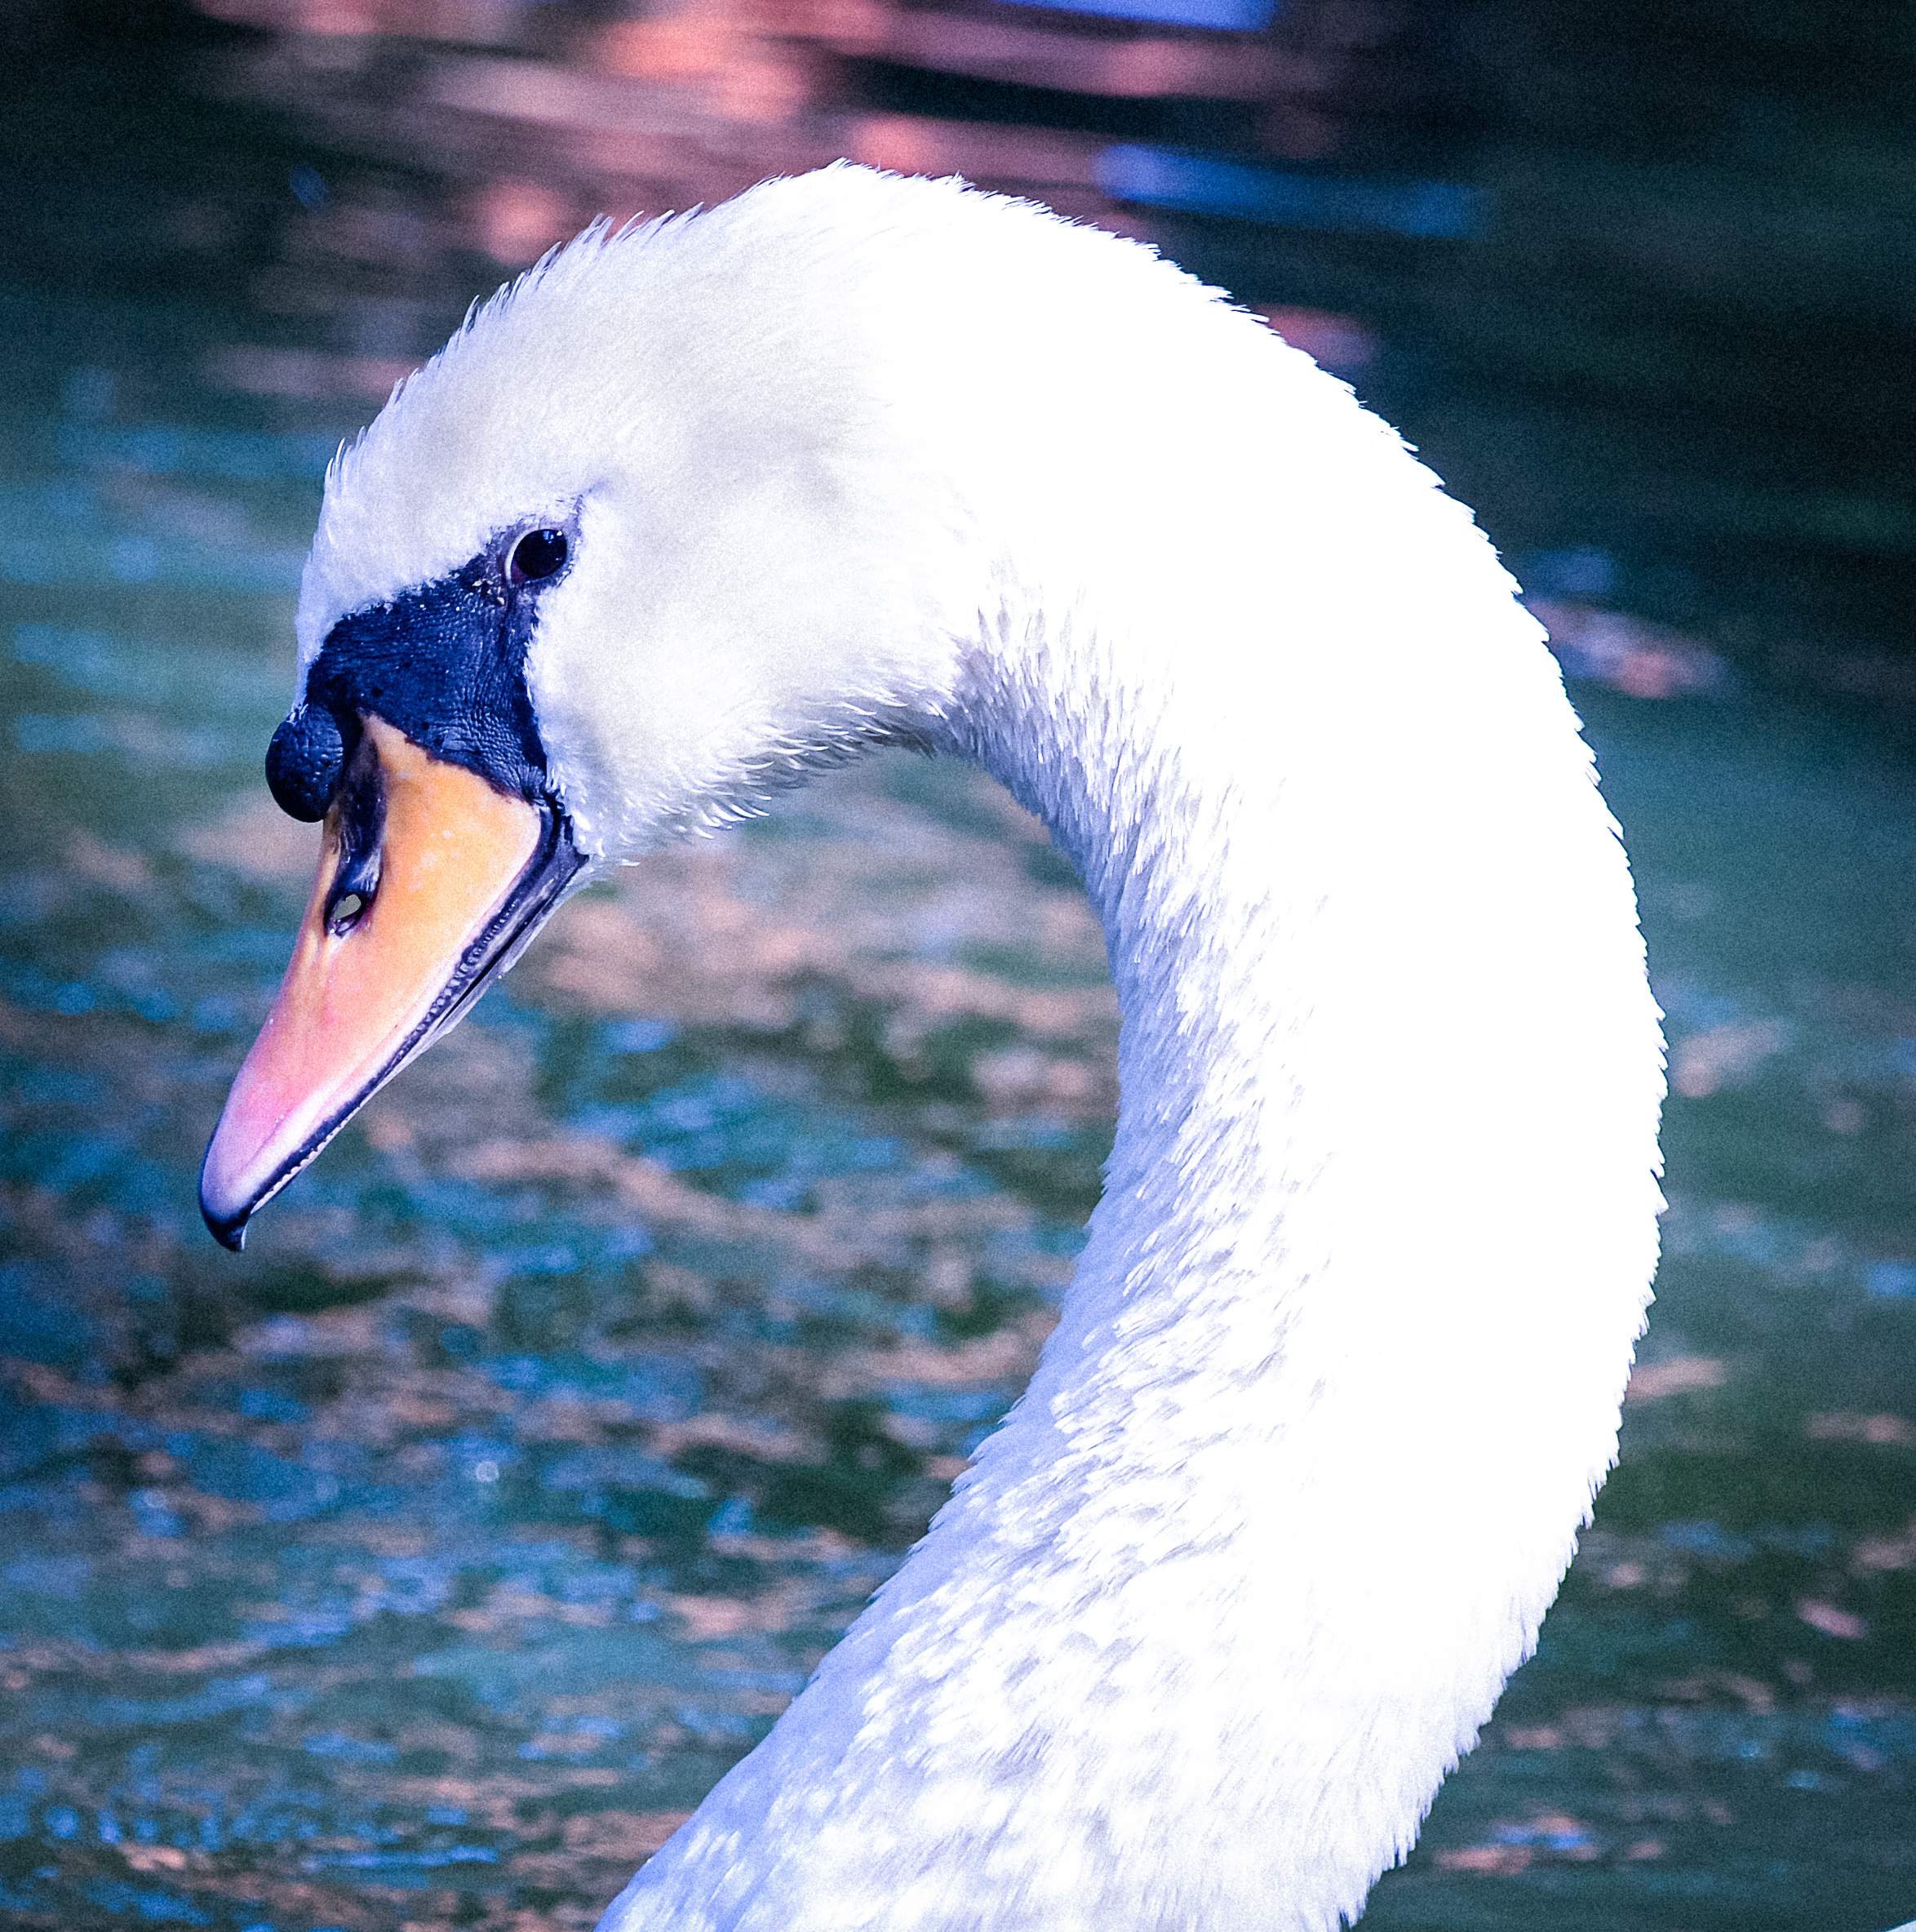
animal, swan, bird, water bird, beak, water, ducks geese and swans, fauna, waterfowl, close up, feather, wildlife, neck, duck